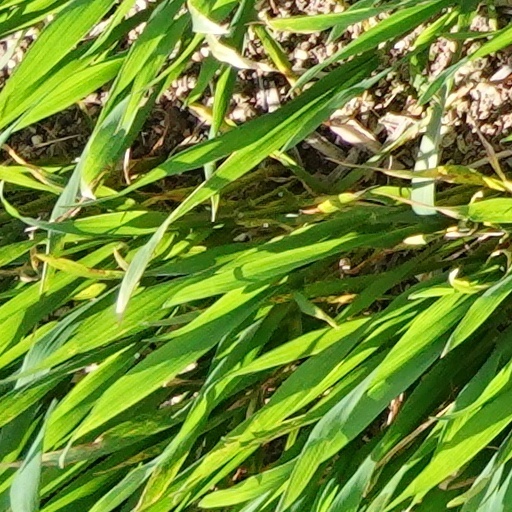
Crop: wheat